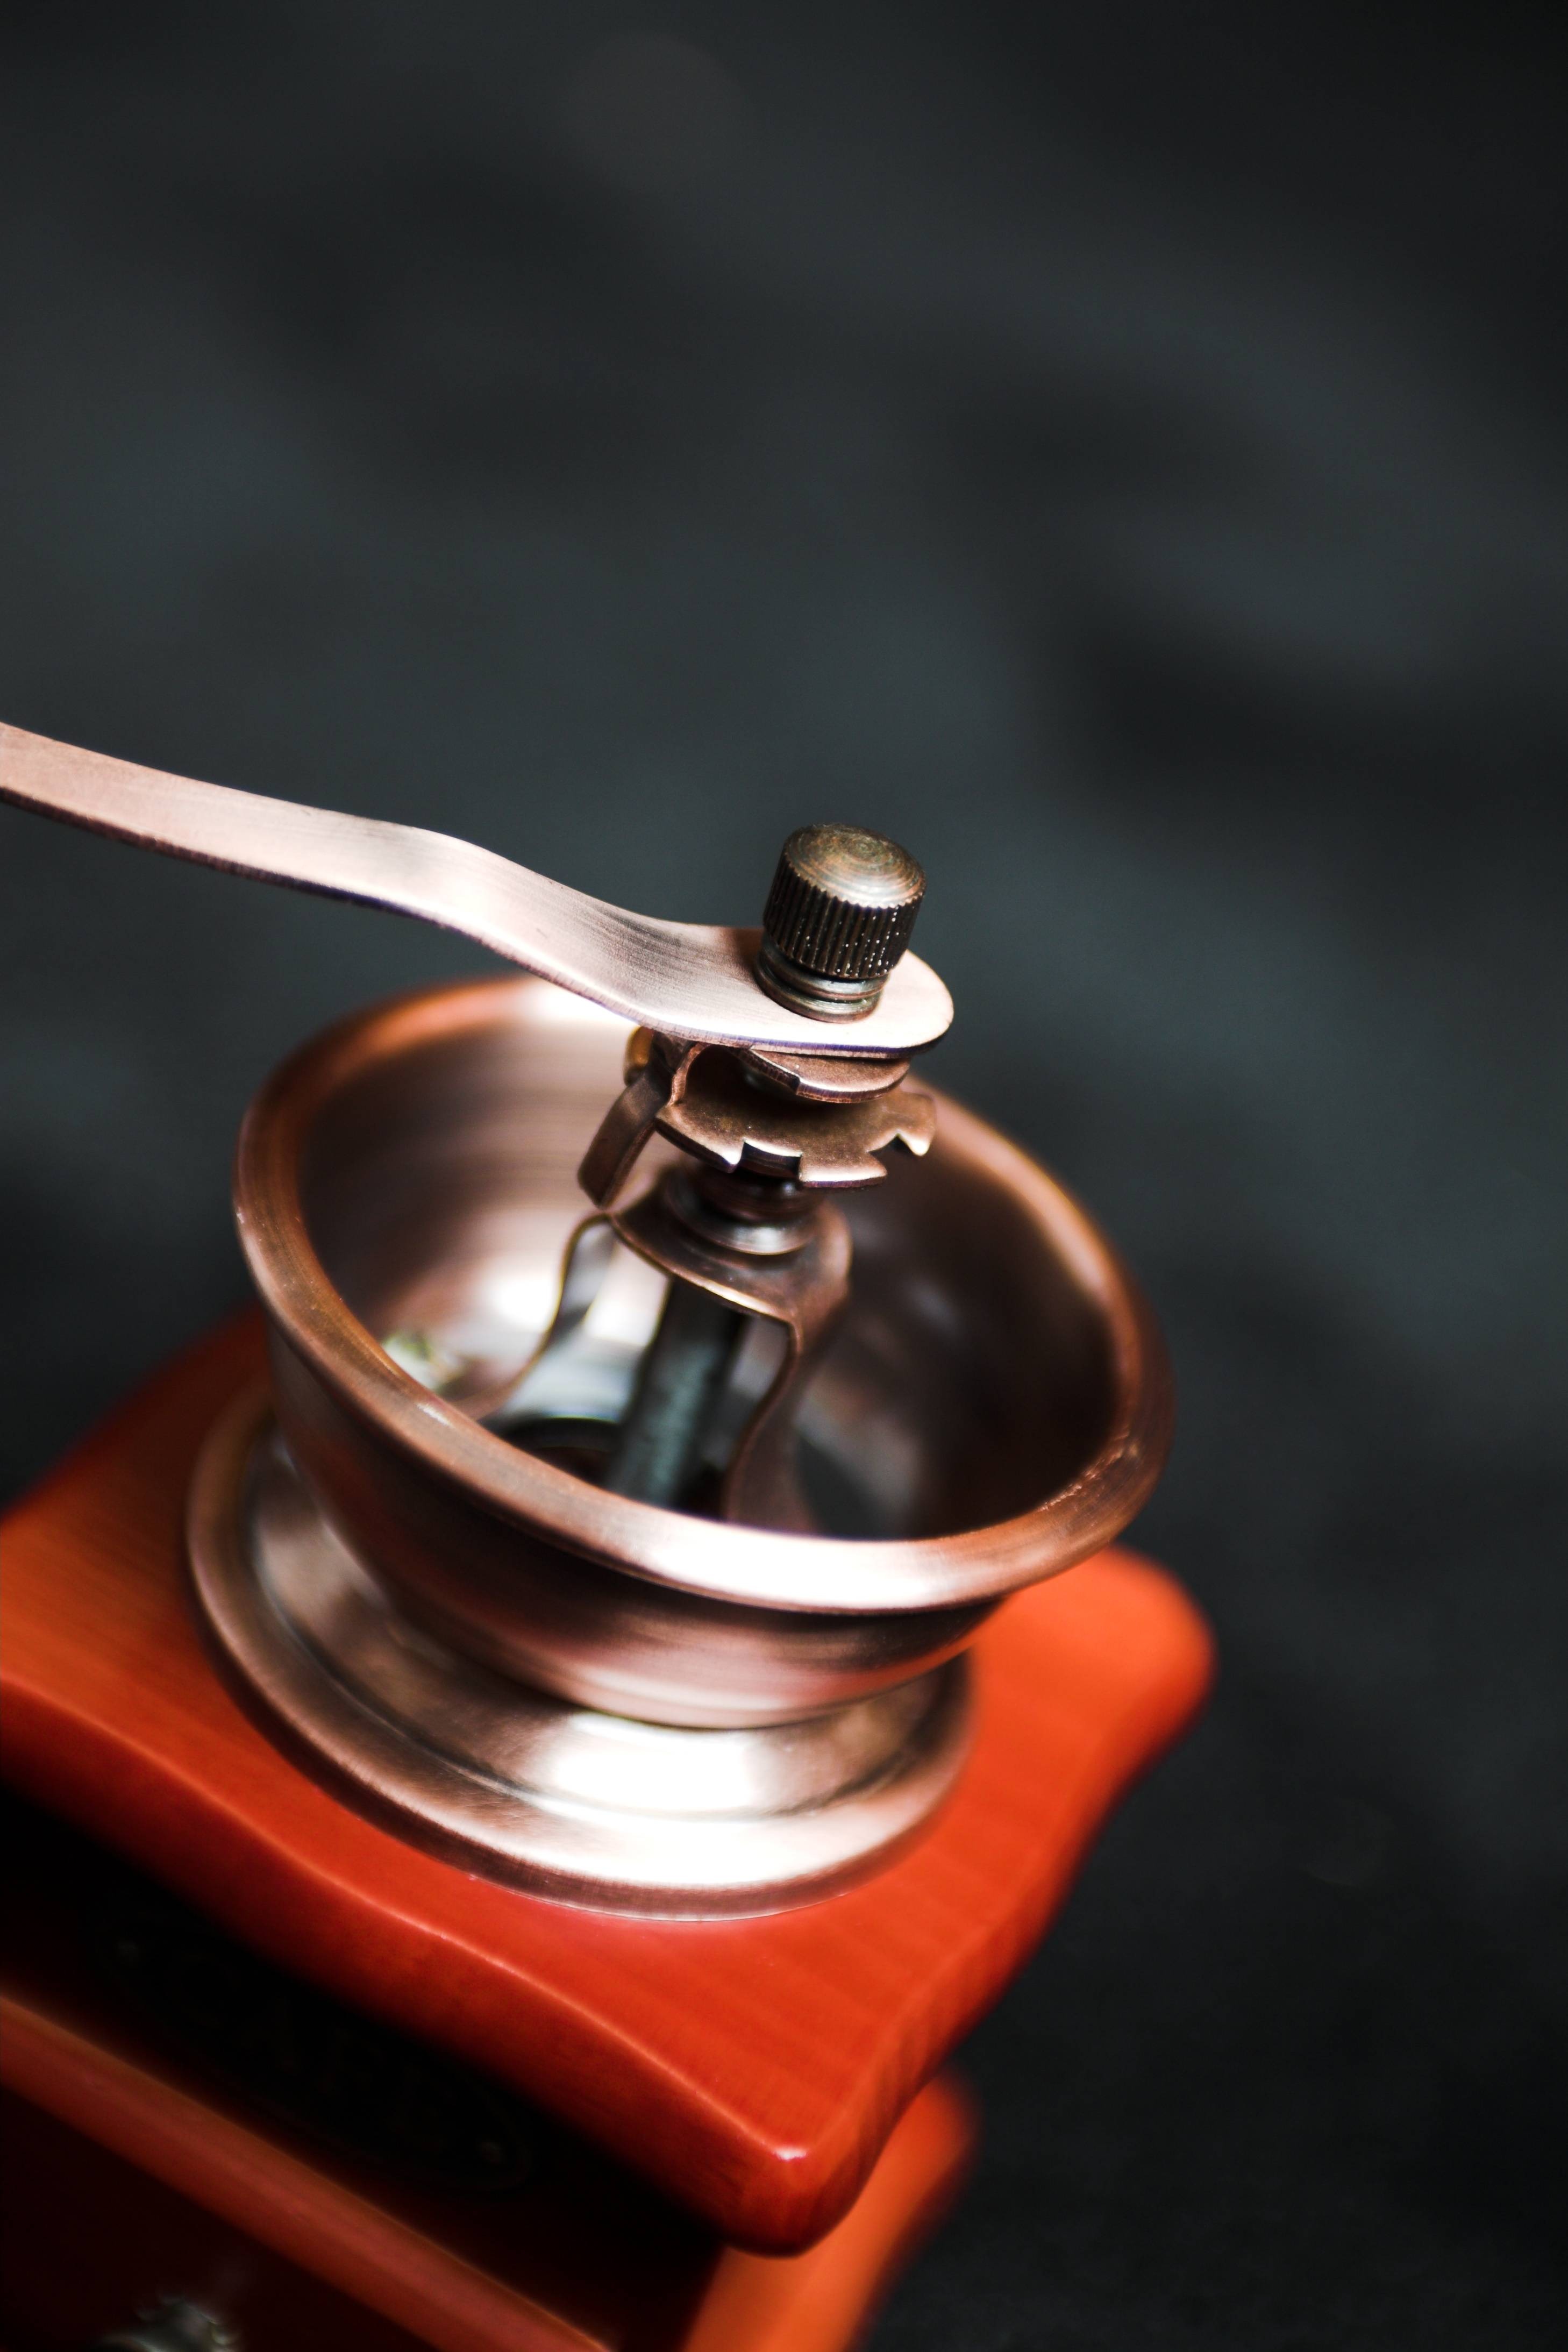
coffee, vintage, red, machine, lighting, mill, grinder, macro photography